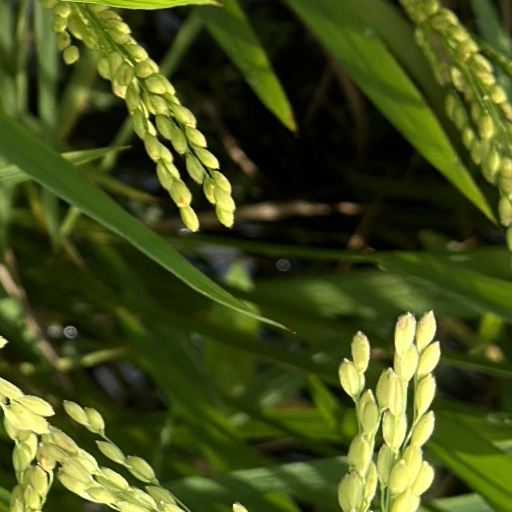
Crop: rice